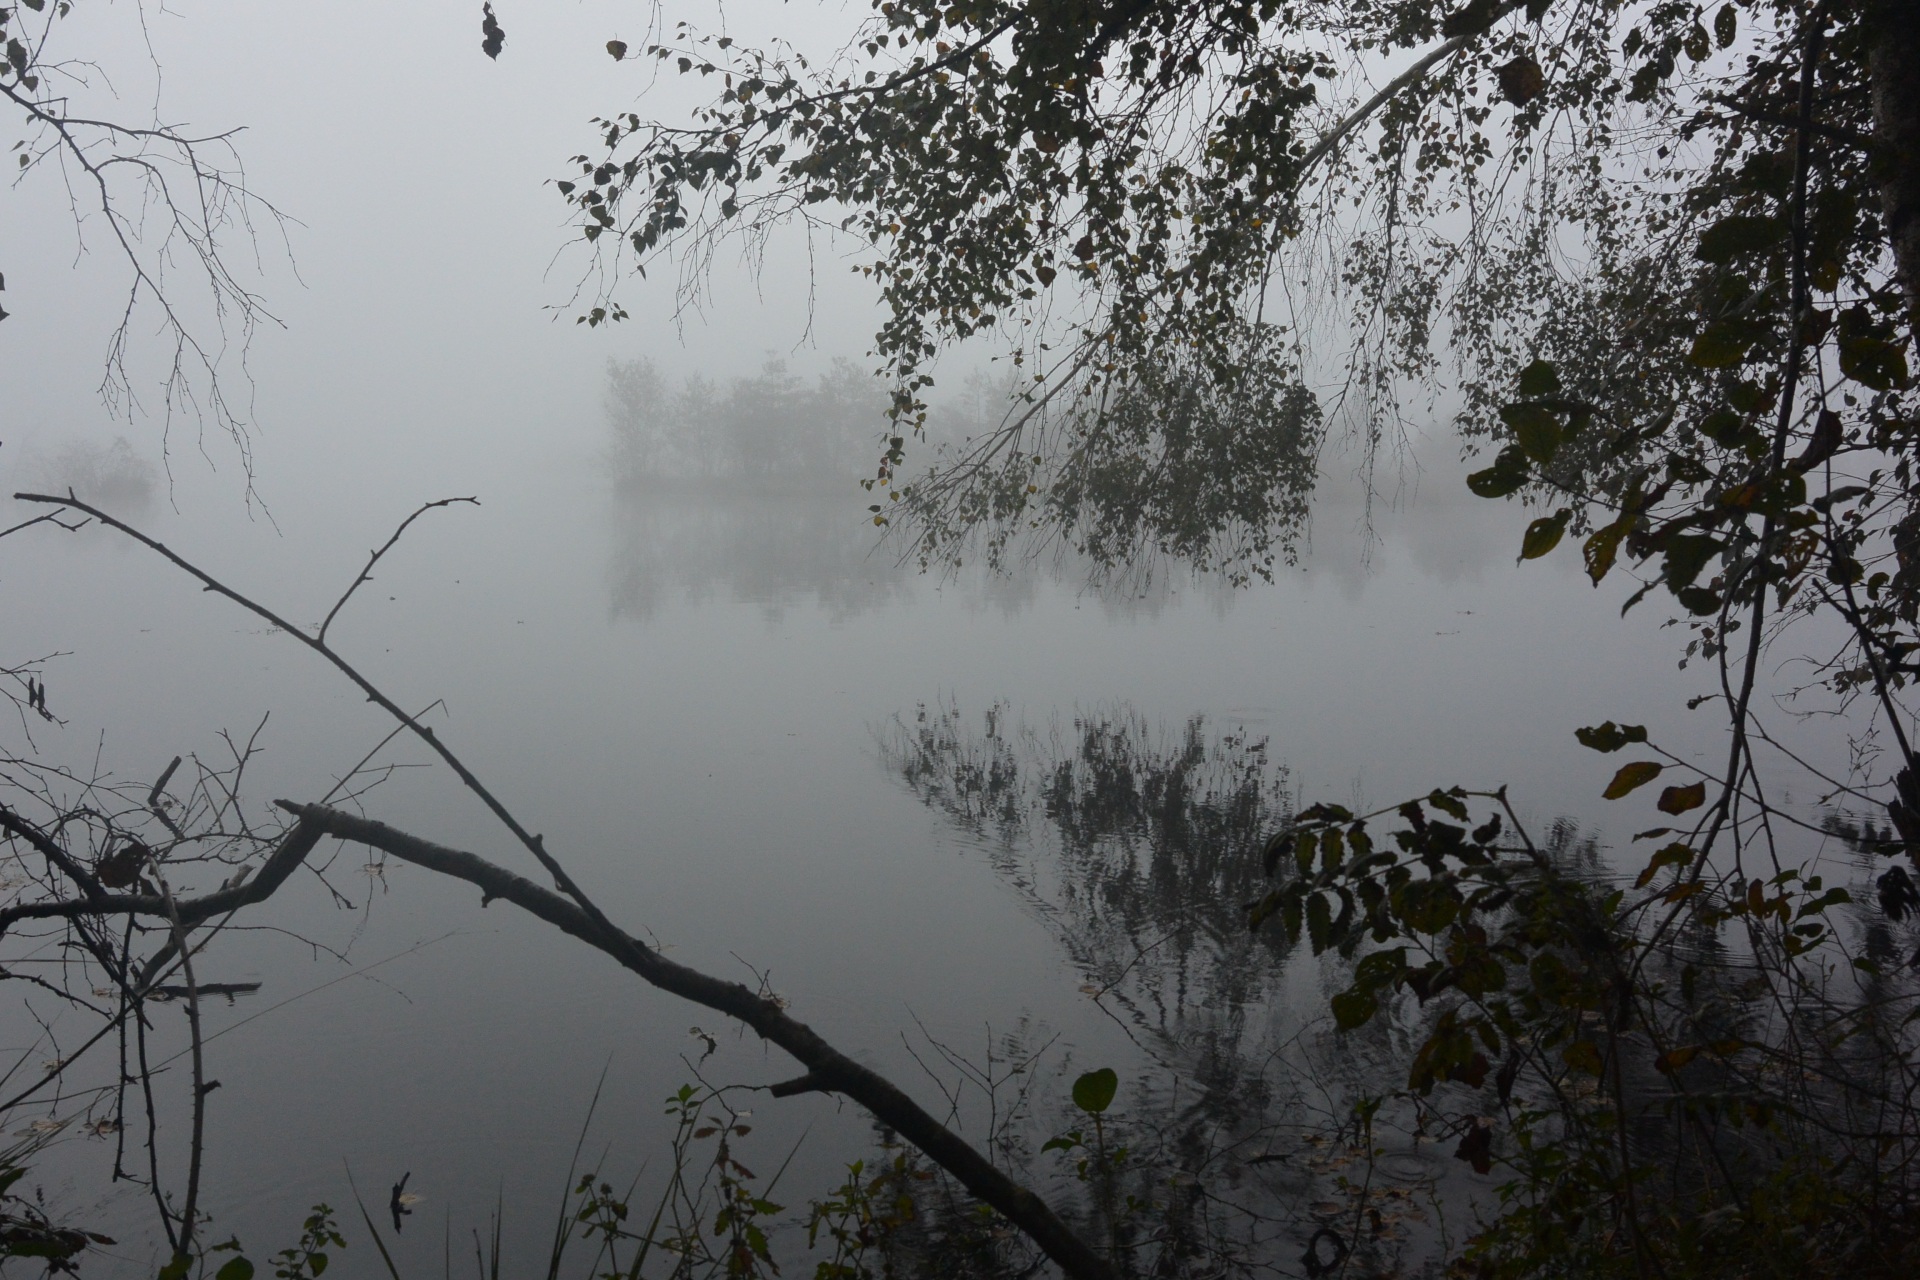
landscape, tree, nature, forest, swamp, branch, snow, winter, fog, mist, morning, weather, season, moor, wetland, gloomy, moorland, atmospheric phenomenon, woody plant